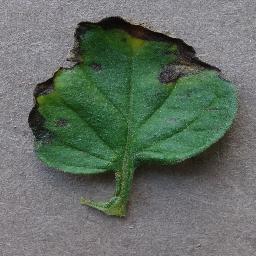
Label: Tomato___Early_blight